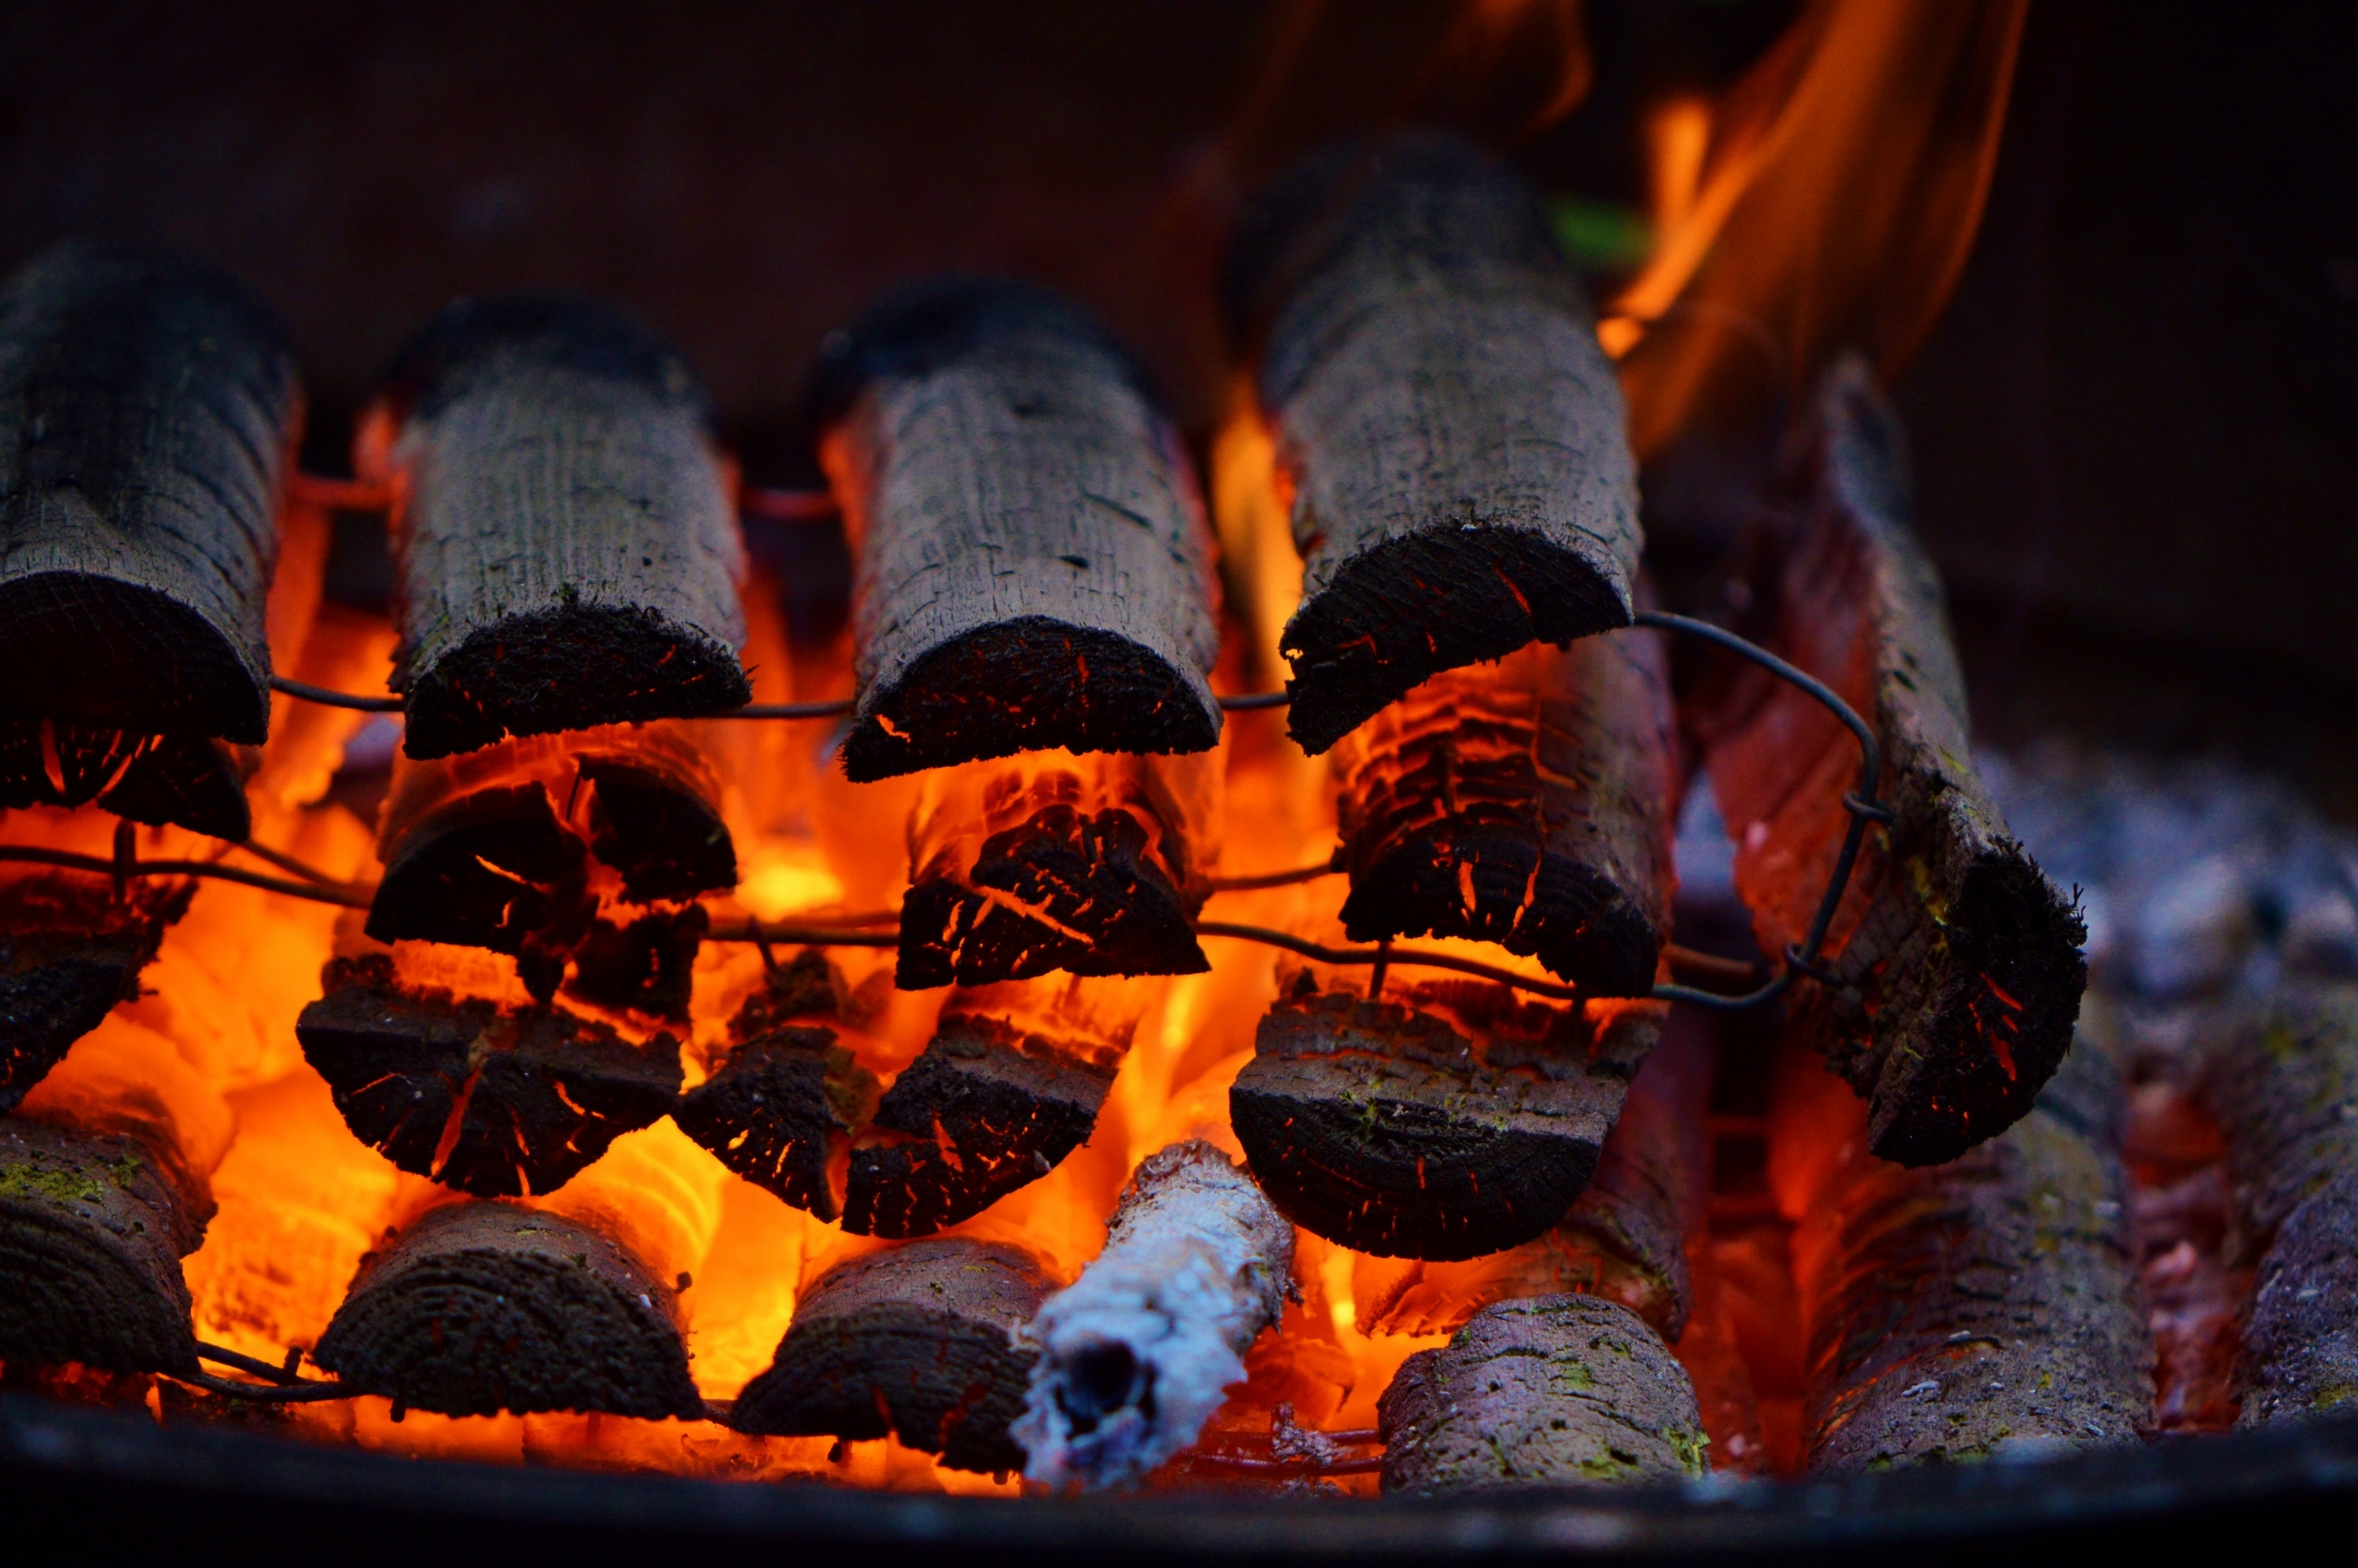
wood, flame, fire, yellow, campfire, burn, brand, hot, embers, geological phenomenon